Nagu

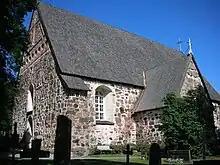
Nauvo church

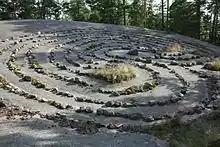
The Finby labyrinth

The Nagu church, a medieval stone church from the middle of the 15th century, stands in the middle of the village Kyrkbacken (Eng: Church hill), the centre of Nagu. The Schwan organ from 1791 is the oldest organ in Finland still in use, that still mostly consists of original parts and sounds like it did in the 18th century.